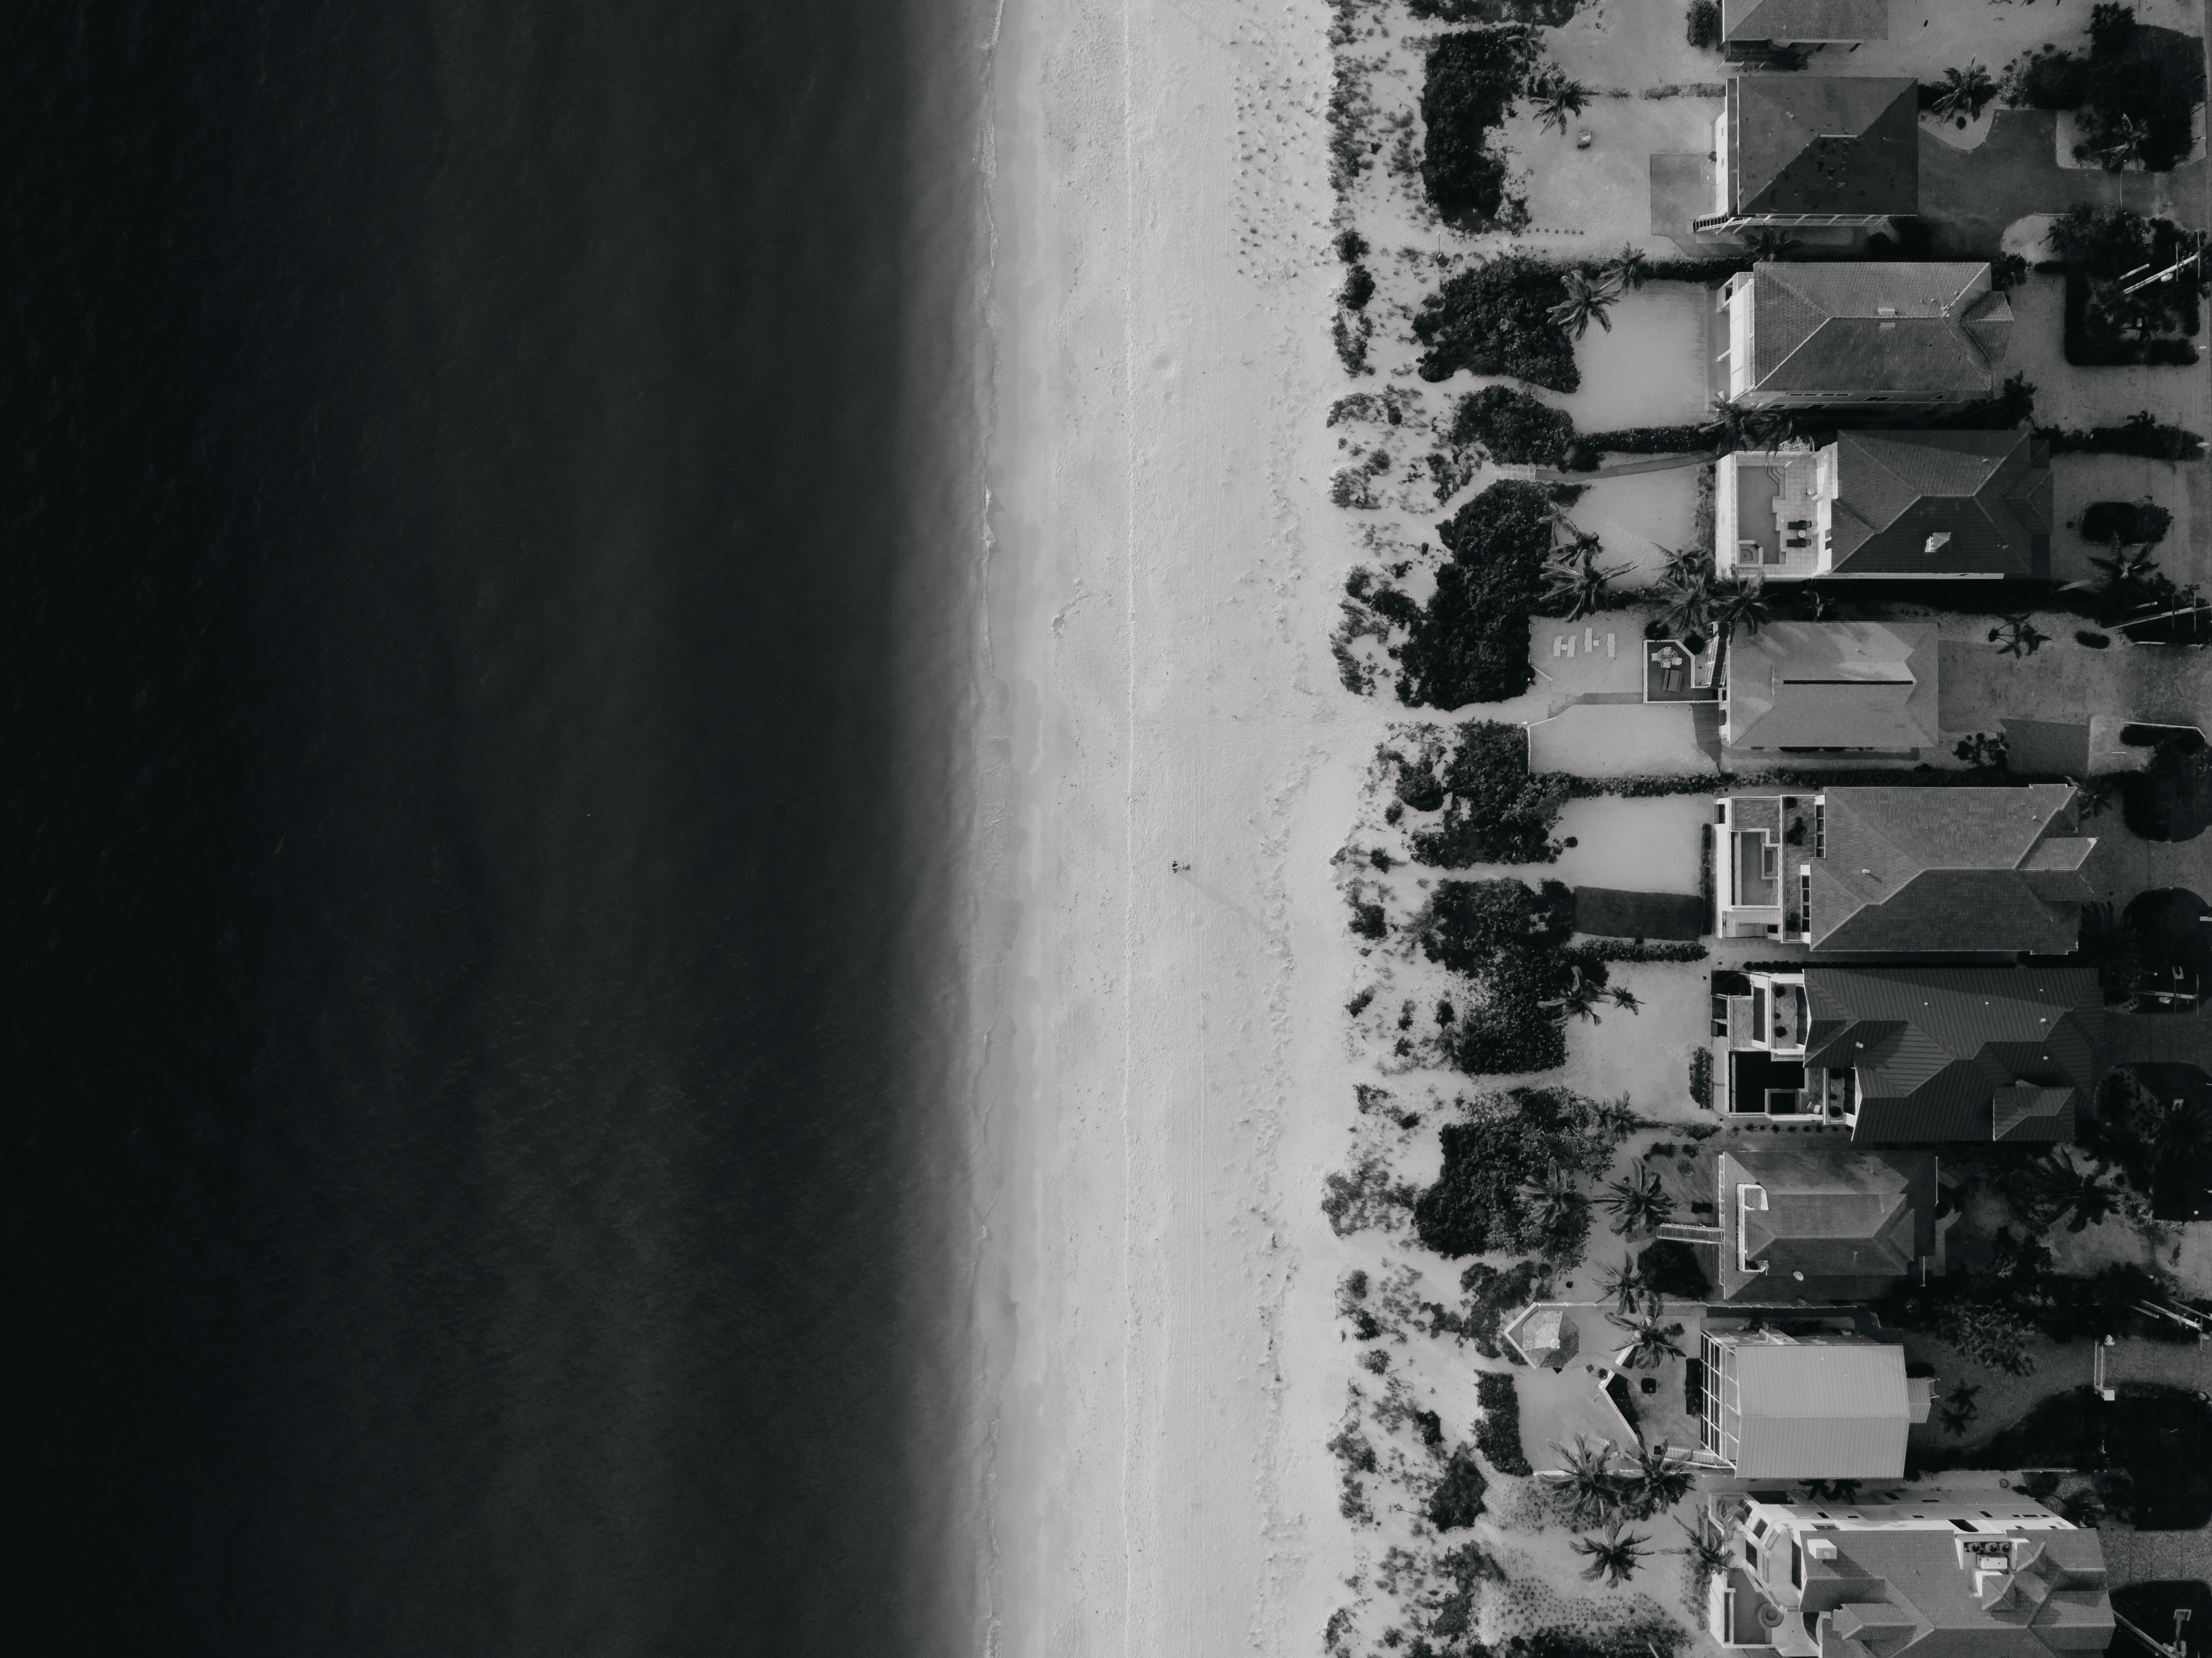
white, black, black and white, wall, monochrome photography, monochrome, photography, room, textile, architecture, window, Tints and shades, interior design, style